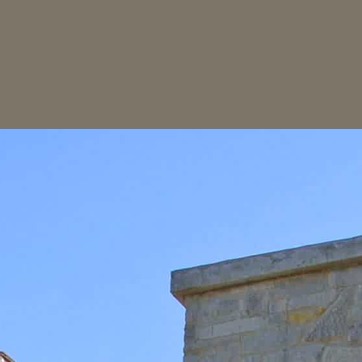
Material: sky